Chandra Khonnokyoong

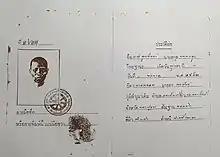
Document recording Khun Yai's ordination as a mae chi

In 1938, with the permission of the mistress of the house, Chandra was taken by Achan Thongsuk to meet Luang Pu Sodh for the first time. She was going to spend a month at Wat Paknam. When she met Luang Pu Sodh, he addressed her with the words: "You are too late!" as though they had known each other previously. He allowed her to join an experienced group of meditation practitioners in Wat Paknam without having to pass any probation or tests. This was highly unusual. This privilege was not taken for granted by others at the temple, however, and she was looked down on at first. Despite these obstacles, she was able to develop her meditation and, still within the first month, was given a special meditation seat used for training mindfulness, considered a sign of inner progress. Before her period of leave was finished, Chandra decided to ordain as a "maechi" and stay at Wat Paknam. She and Achan Thongsuk ordained on the same day. In the literature of Wat Phra Dhammakaya, it is said that Maechi Chandra quickly became one of Luang Pu Sodh's best students and was praised by him as "first among many, second to none". At that time, she became well-known because people believed she had the ability to share merit with people who had died, analyze people's "karma", and other forms of "abhiñña" (mental powers) coming from her meditation practice. Maechi Chandra is believed by some practitioners to have prevented several bombs from hitting Bangkok during World War II.